Answer in natural language. How many Doorways are visible in the scene? Choose between the following options: 1, 4, 3, 2 or 0
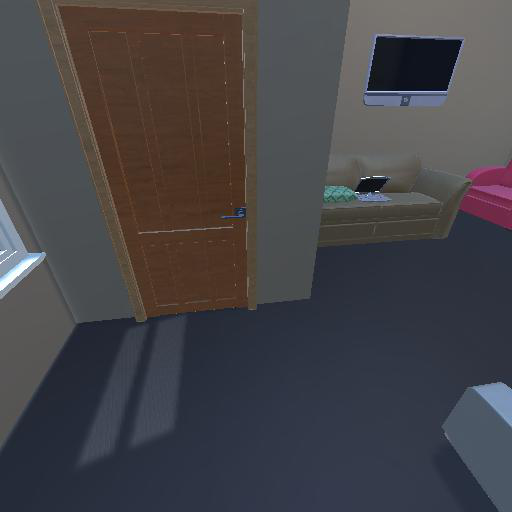
<answer>1</answer>